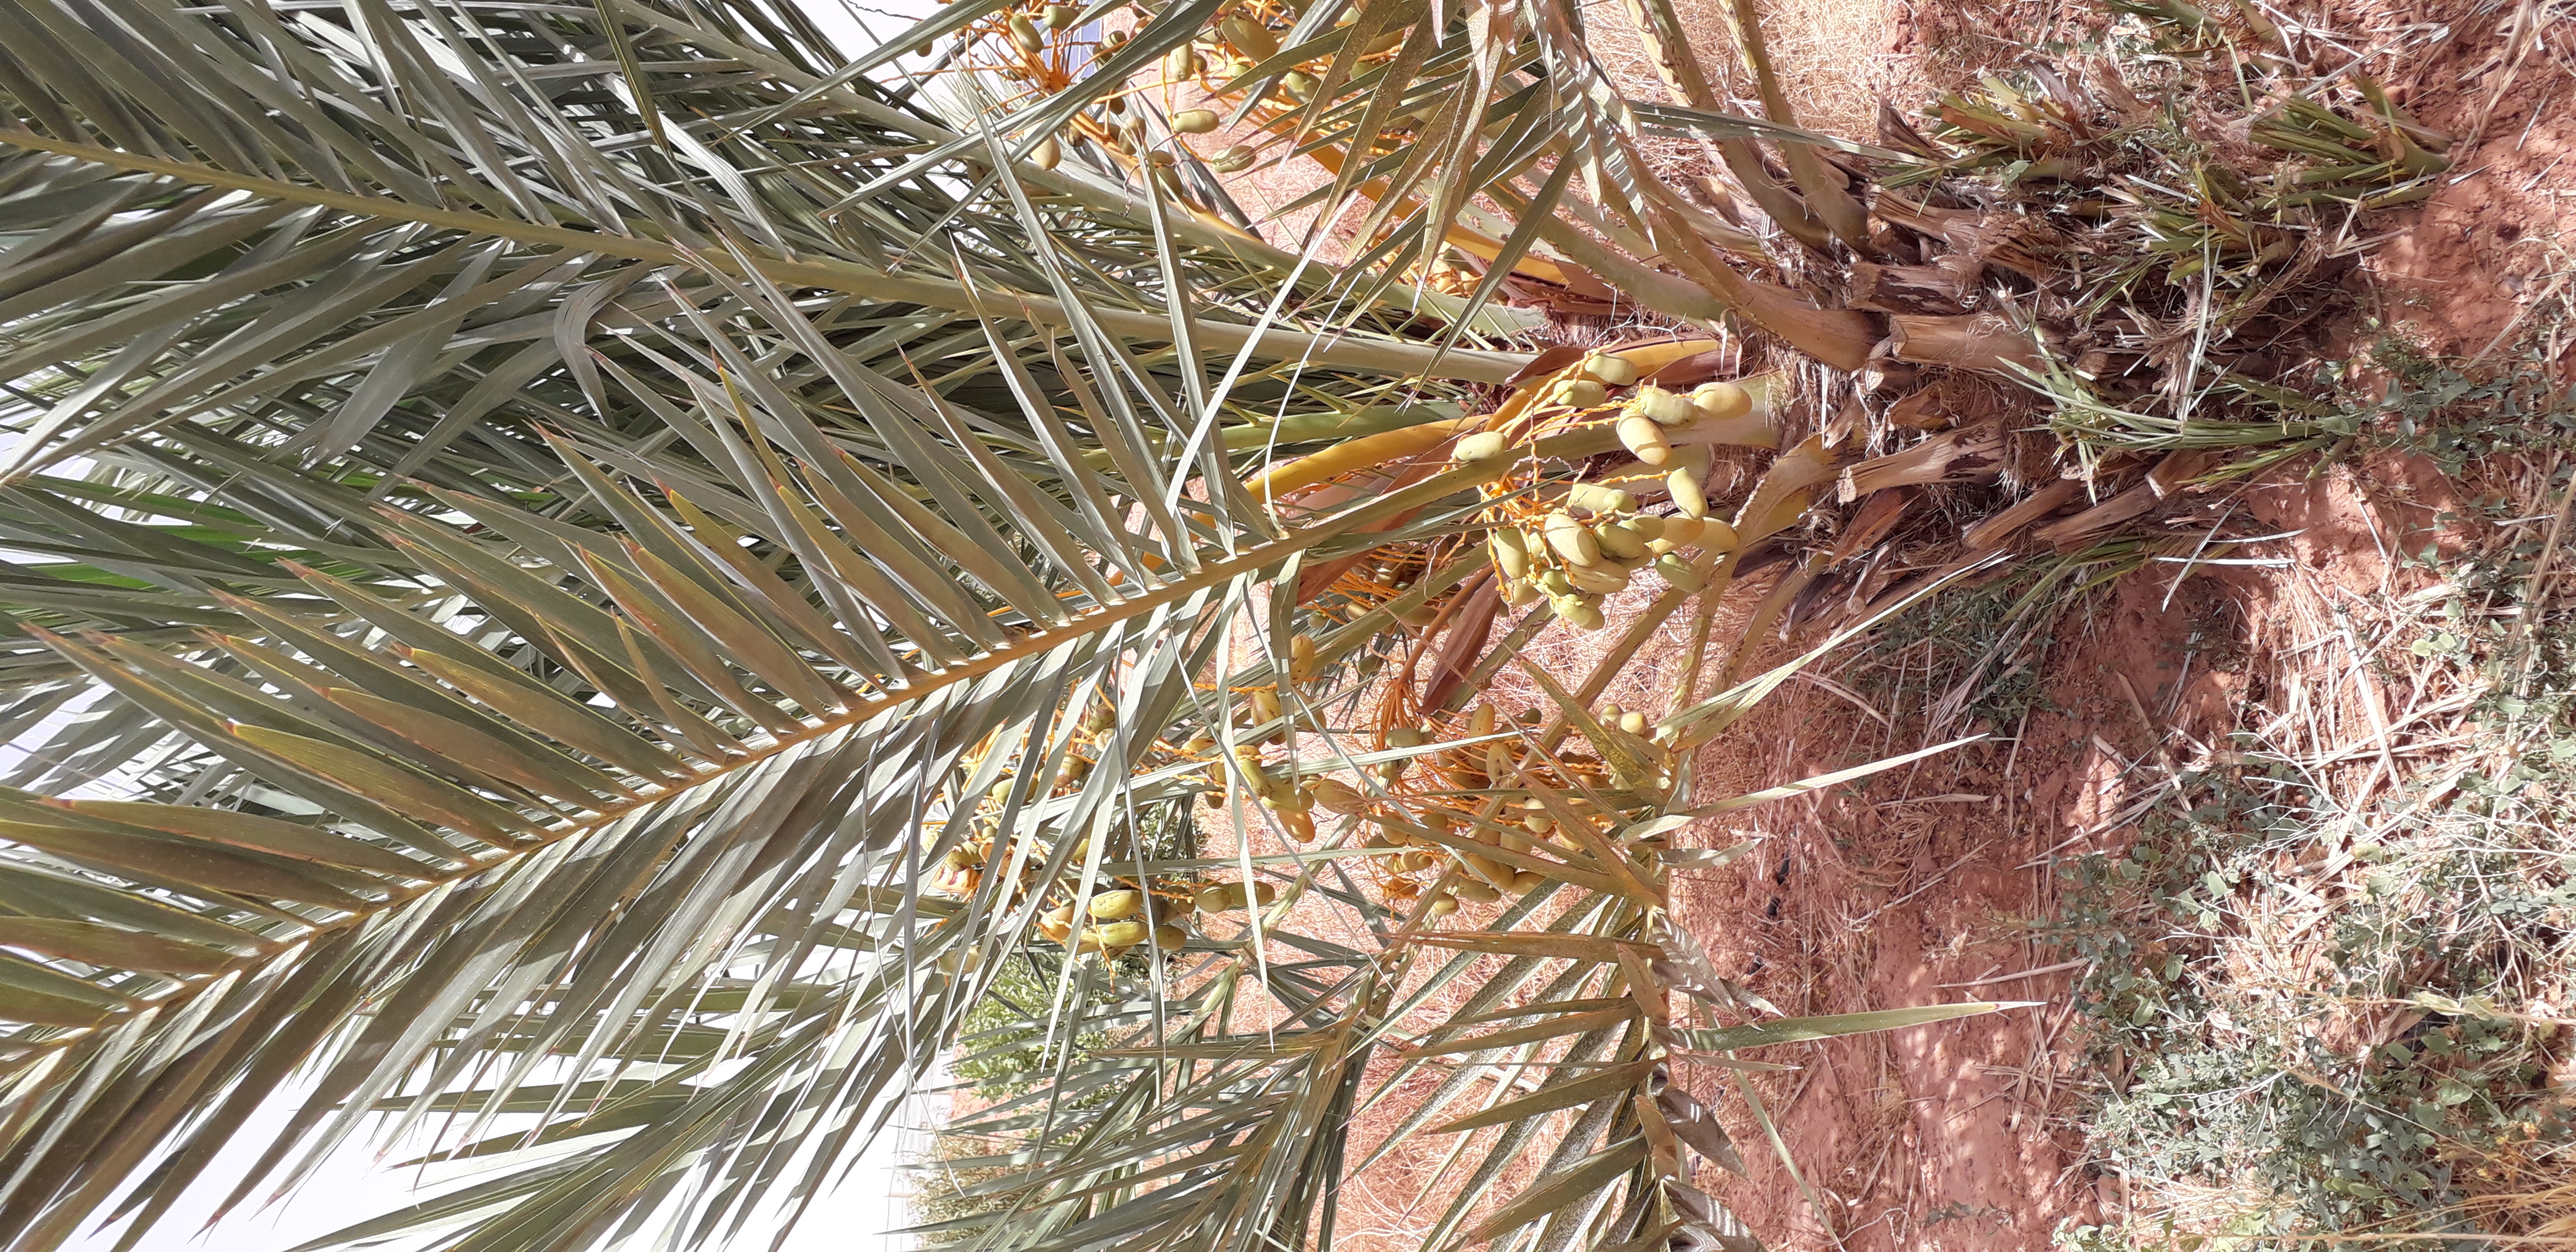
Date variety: Boumajhoul